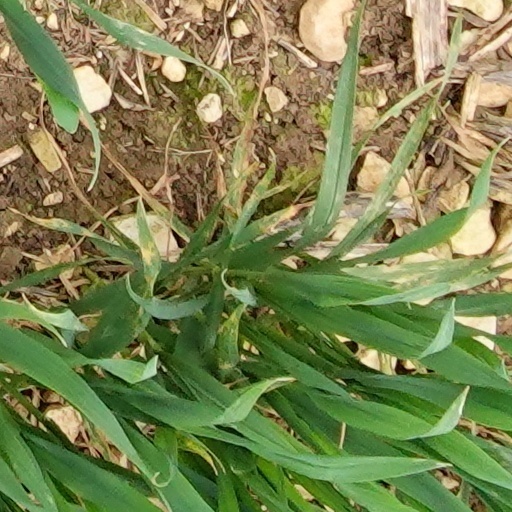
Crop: wheat